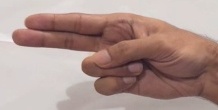
ASL sign: H